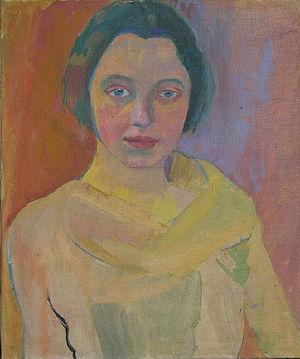
Ilse Heller-Lazard, est une peintre germano-suisse. Elle a laissé de nombreux paysages et des portraits.